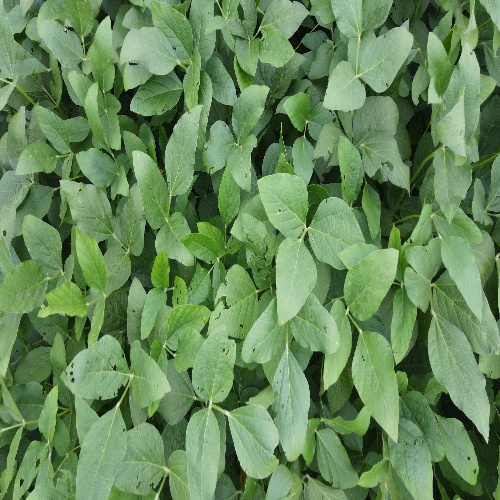
Label: Caterpillar